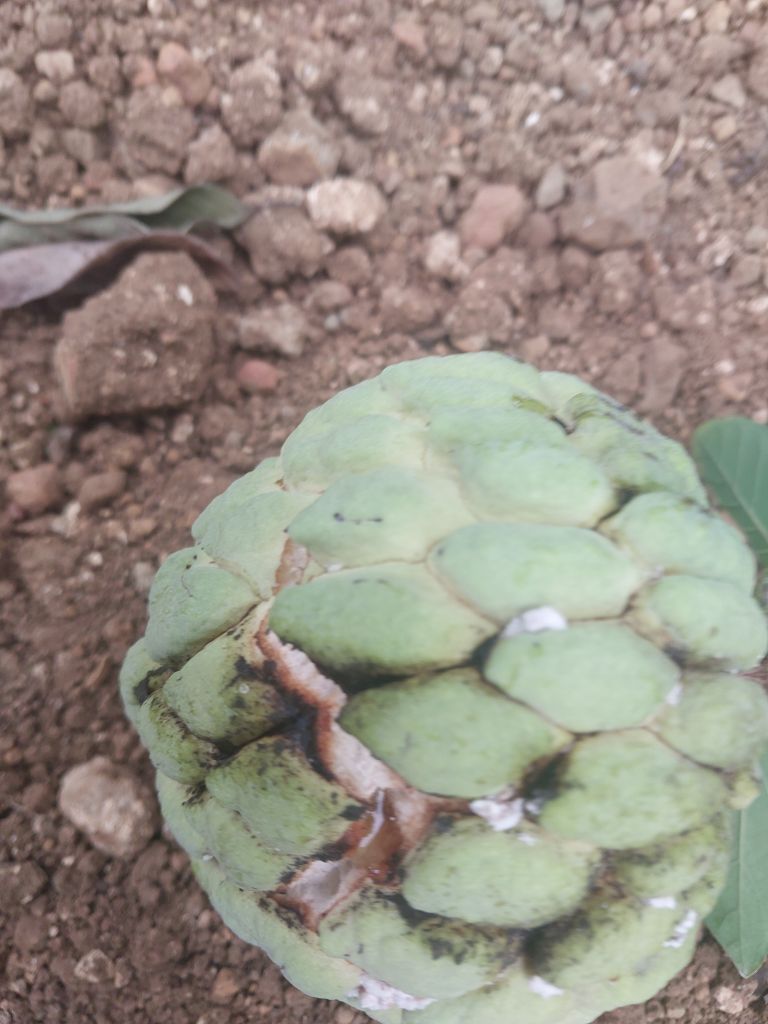
Disease label: Athracnose